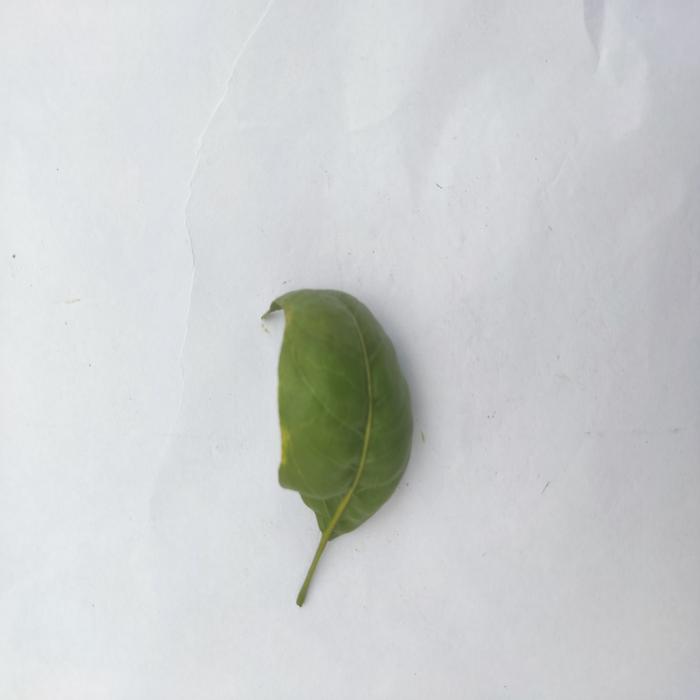
Crop: Aegle Marmelos
Leaf condition: Leaf_Curl